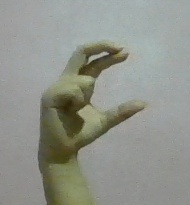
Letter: thal